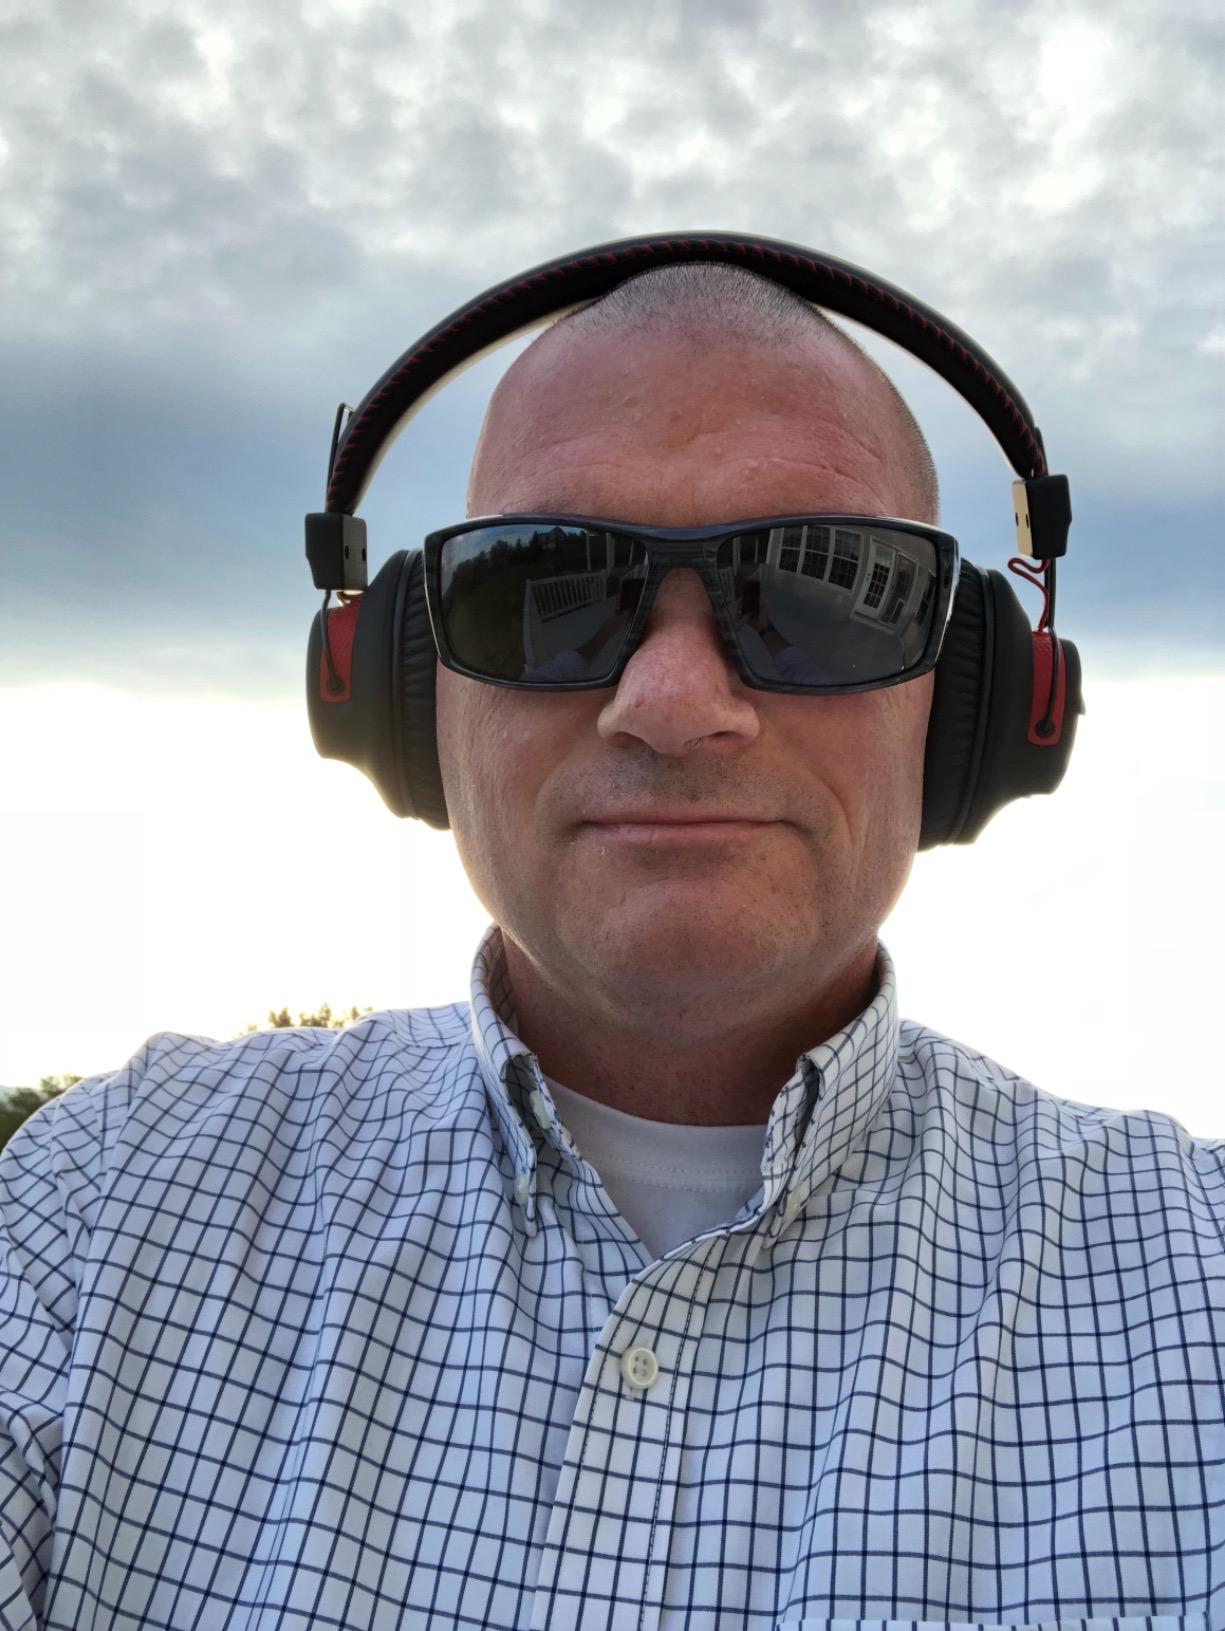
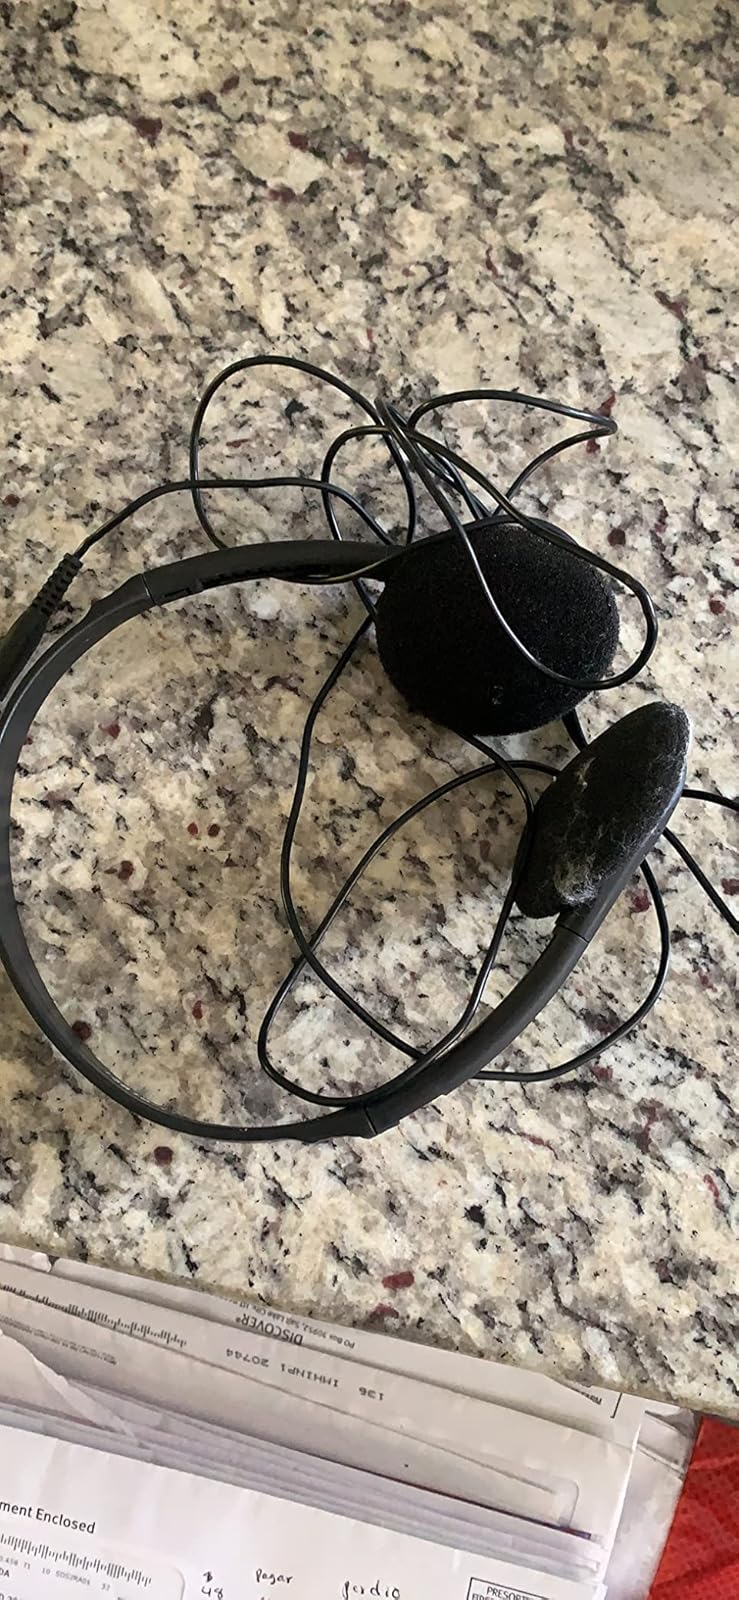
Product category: headphones
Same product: no